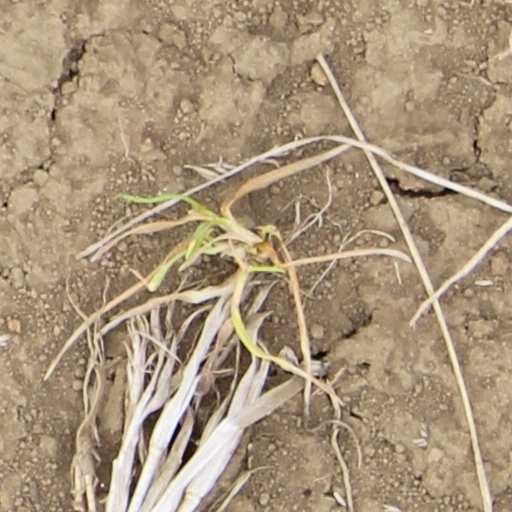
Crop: wheat